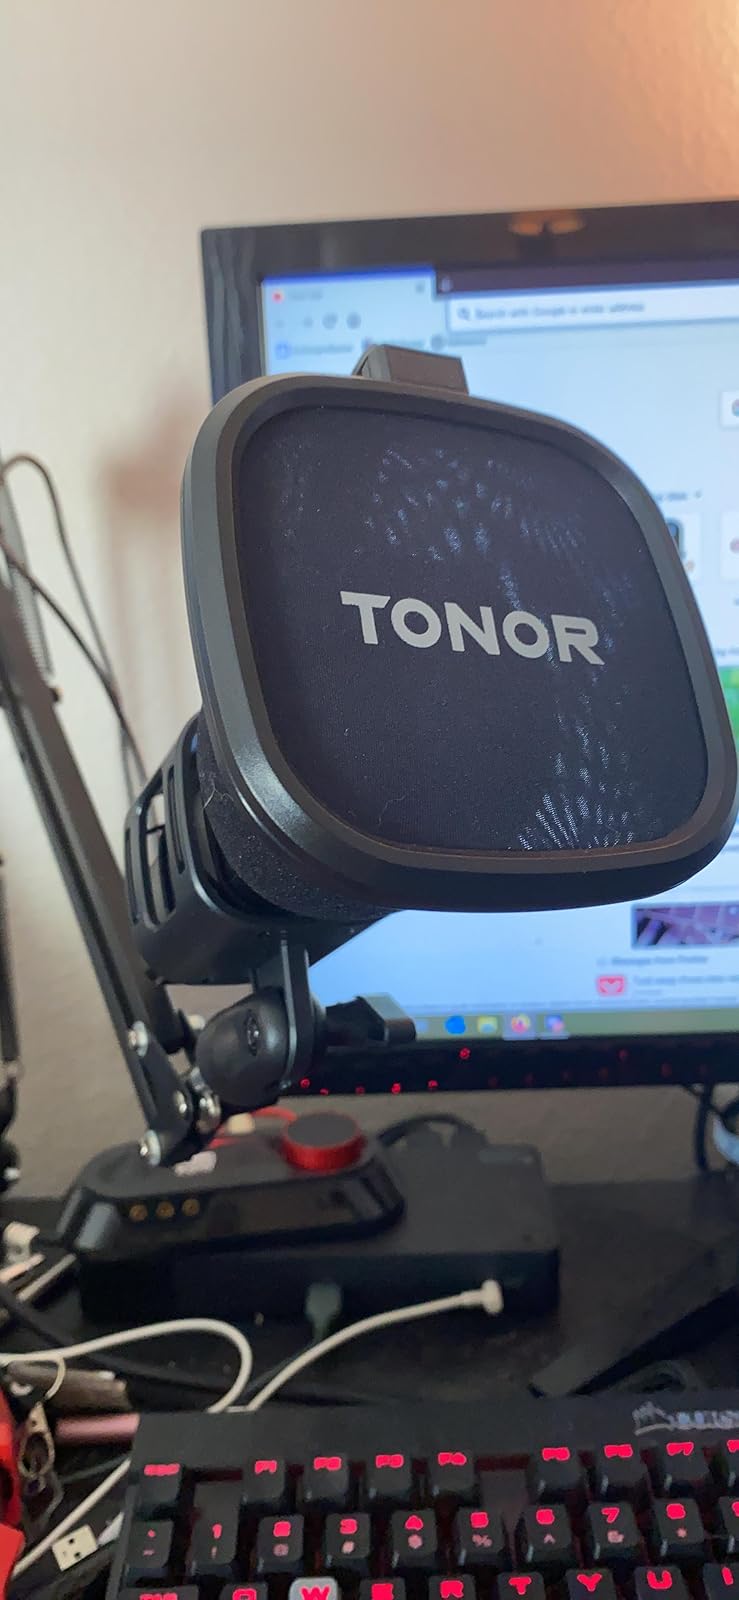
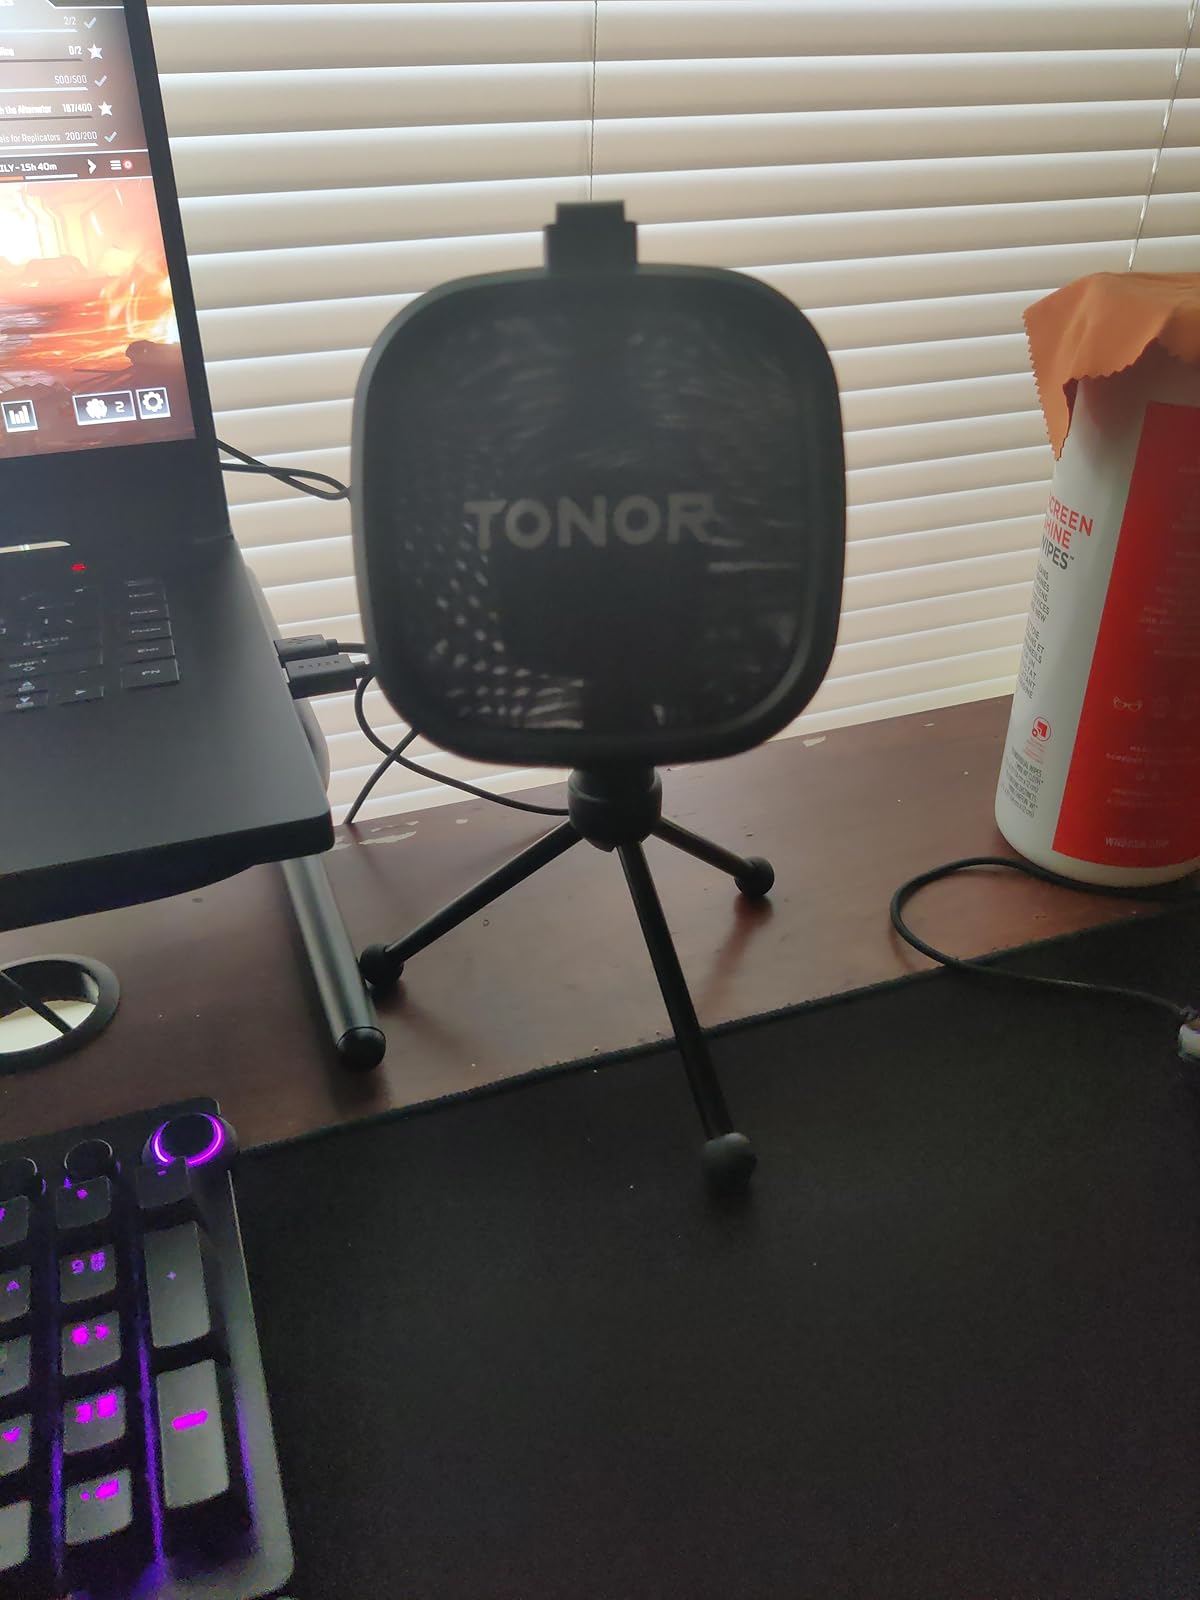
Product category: microphone
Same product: yes